Poland Street

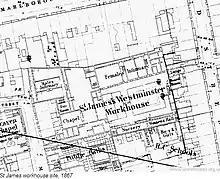
St. James Parish Workhouse with infirmary, Poland Street, London

Poland Street is a street in the Soho district of the City of Westminster, London. It runs from Oxford Street in the north to Broadwick Street in the south. It was named after the "King of Poland" pub, which was renamed in honour of Poland's King John III Sobieski in the heading of a coalition of western armies, crucially defeated the invading Ottoman forces at the 1683 Battle of Vienna. In the eighteenth century, Polish Protestants settled around Poland Street as religious refugees fleeing the Polish Counterreformation.